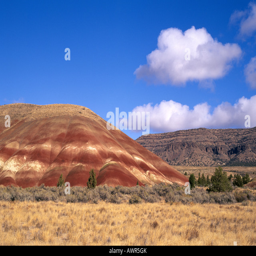
a view of the section